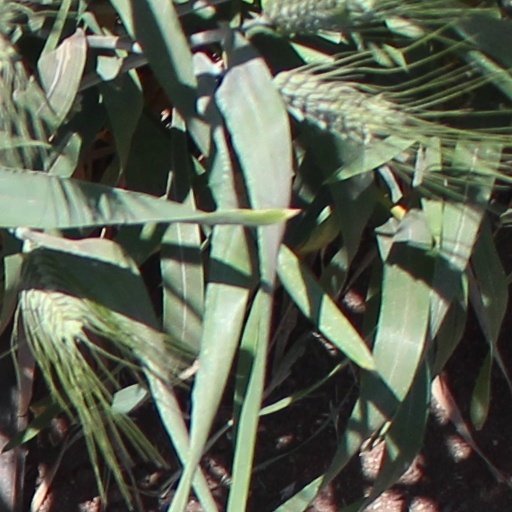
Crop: wheat